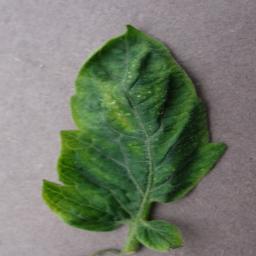
Label: Tomato___Tomato_Yellow_Leaf_Curl_Virus